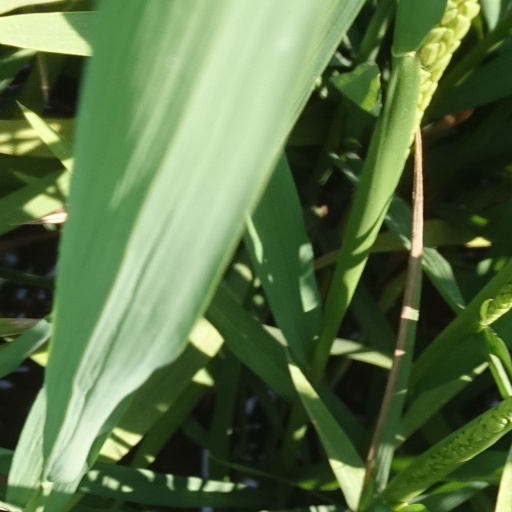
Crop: rice